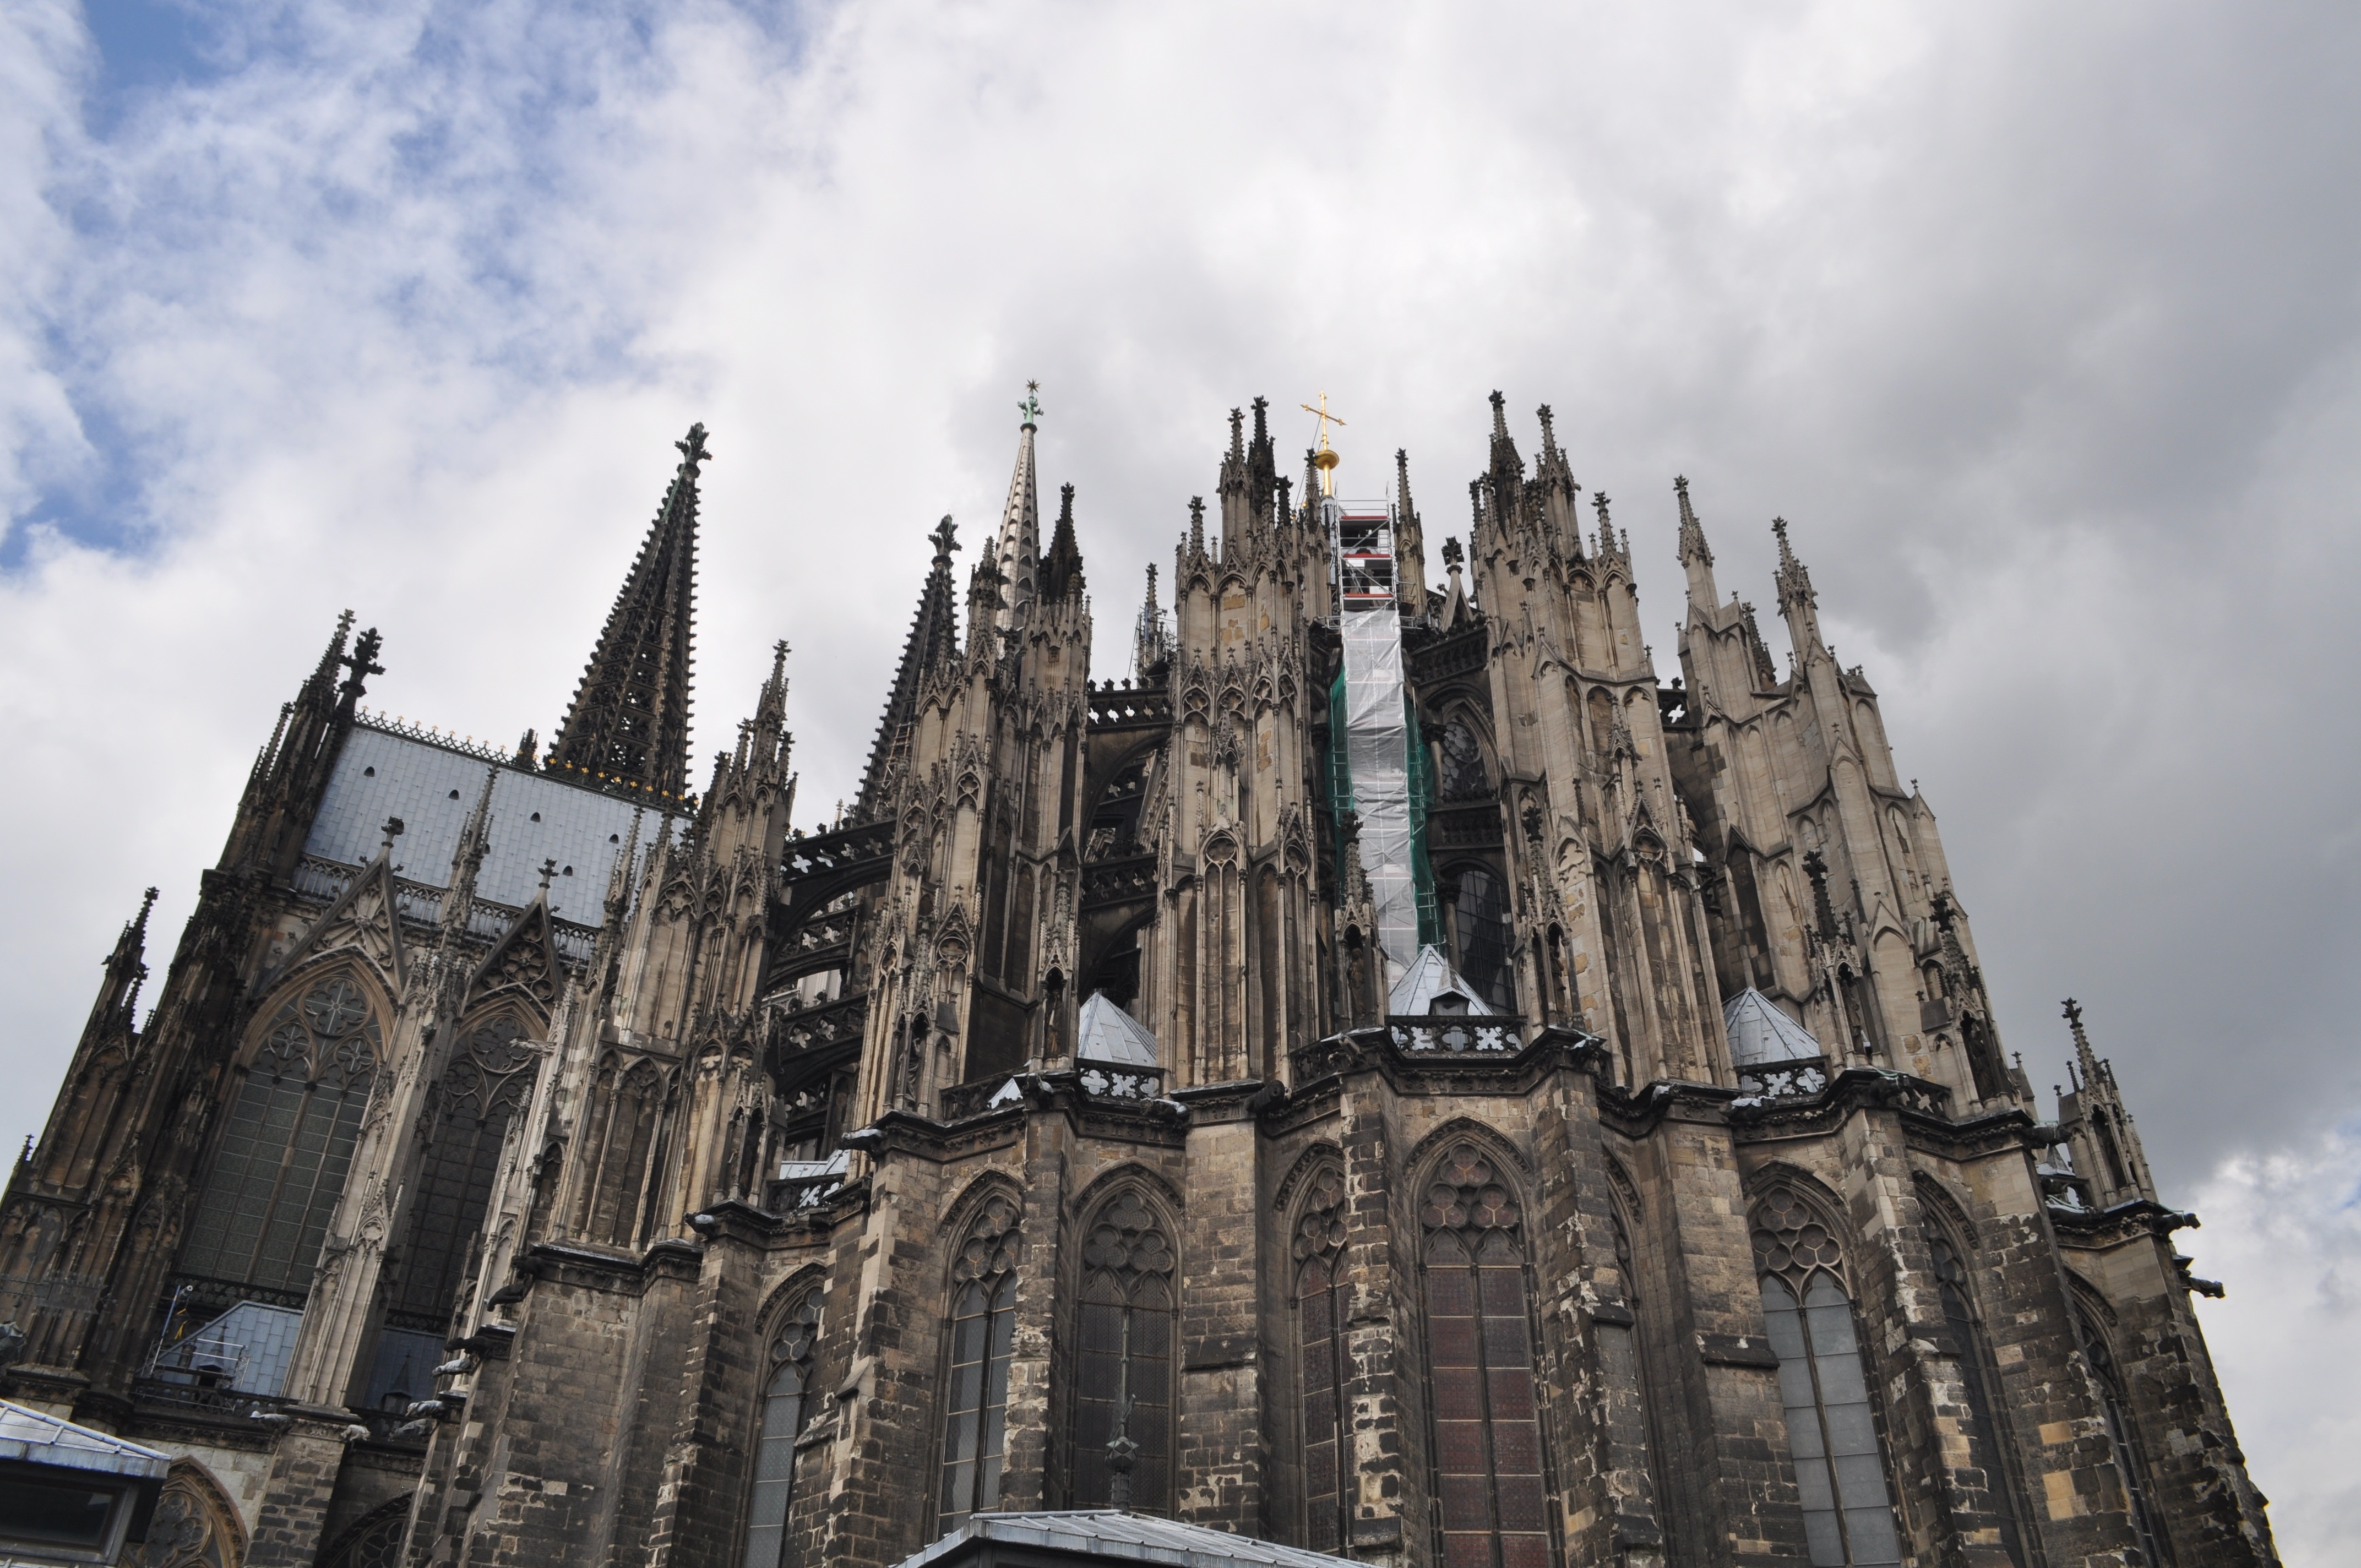
building, skyscraper, cityscape, construction, high, tower, landmark, cathedral, place of worship, spire, nice, gothic architecture, tours